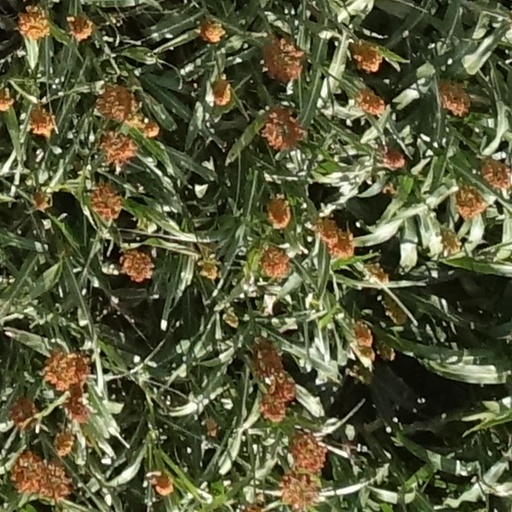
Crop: sorghum